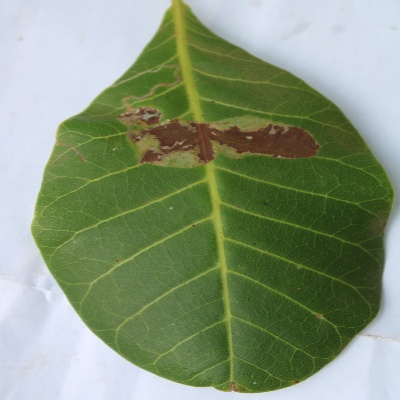
Crop: Cashew
Condition: leaf miner